World War I Victory Medal (United States)

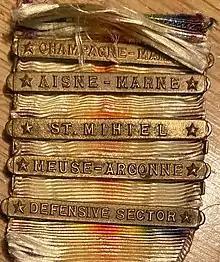
Four of the thirteen major ground conflicts

For general defense service, not involving a specific battle, the "Defensive Sector" Battle Clasp was authorized. The clasp was also awarded for any battle which was not already recognized by its own battle clasp.